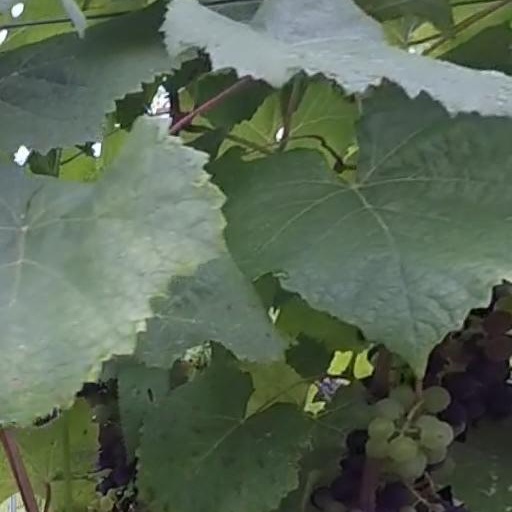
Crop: grape